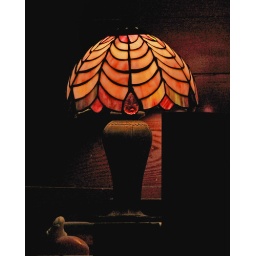
Small lamp in the hallway. The old pine walls have darken considerably in the last 93 years.